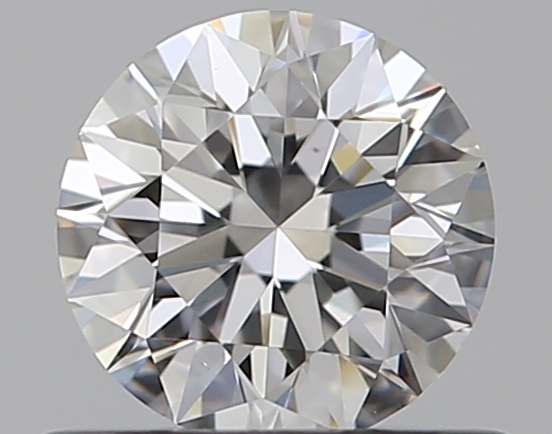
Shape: round
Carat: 0.5
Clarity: VS2
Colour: F
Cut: EX
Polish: EX
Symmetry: EX
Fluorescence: F
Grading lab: GIA
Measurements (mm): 5.07 x 5.11 x 3.18